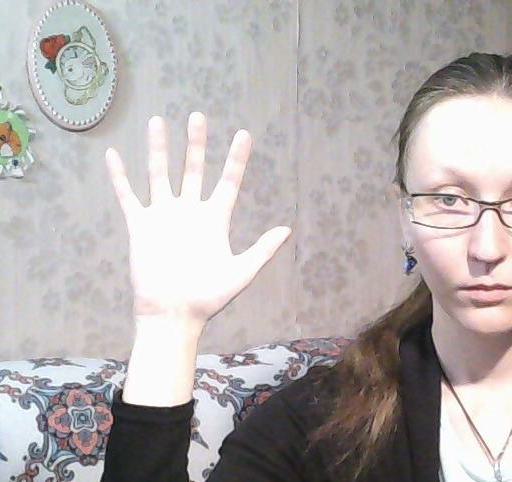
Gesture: palm